Wirtland

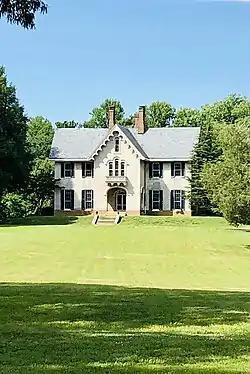
Wirtland - Front lawn

Wirtland is a historic house in Westmoreland County, Virginia, United States, near the community of Oak Grove. Built in 1850 by William Wirt, Jr., the son of former U.S. Attorney General William Wirt, it has been recognized as a high-quality example of a rural Gothic Revival house of the period. Its historic status was recognized in 1979, when it was listed on the National Register of Historic Places.